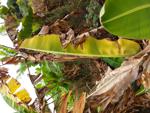
Label: xamthomonas